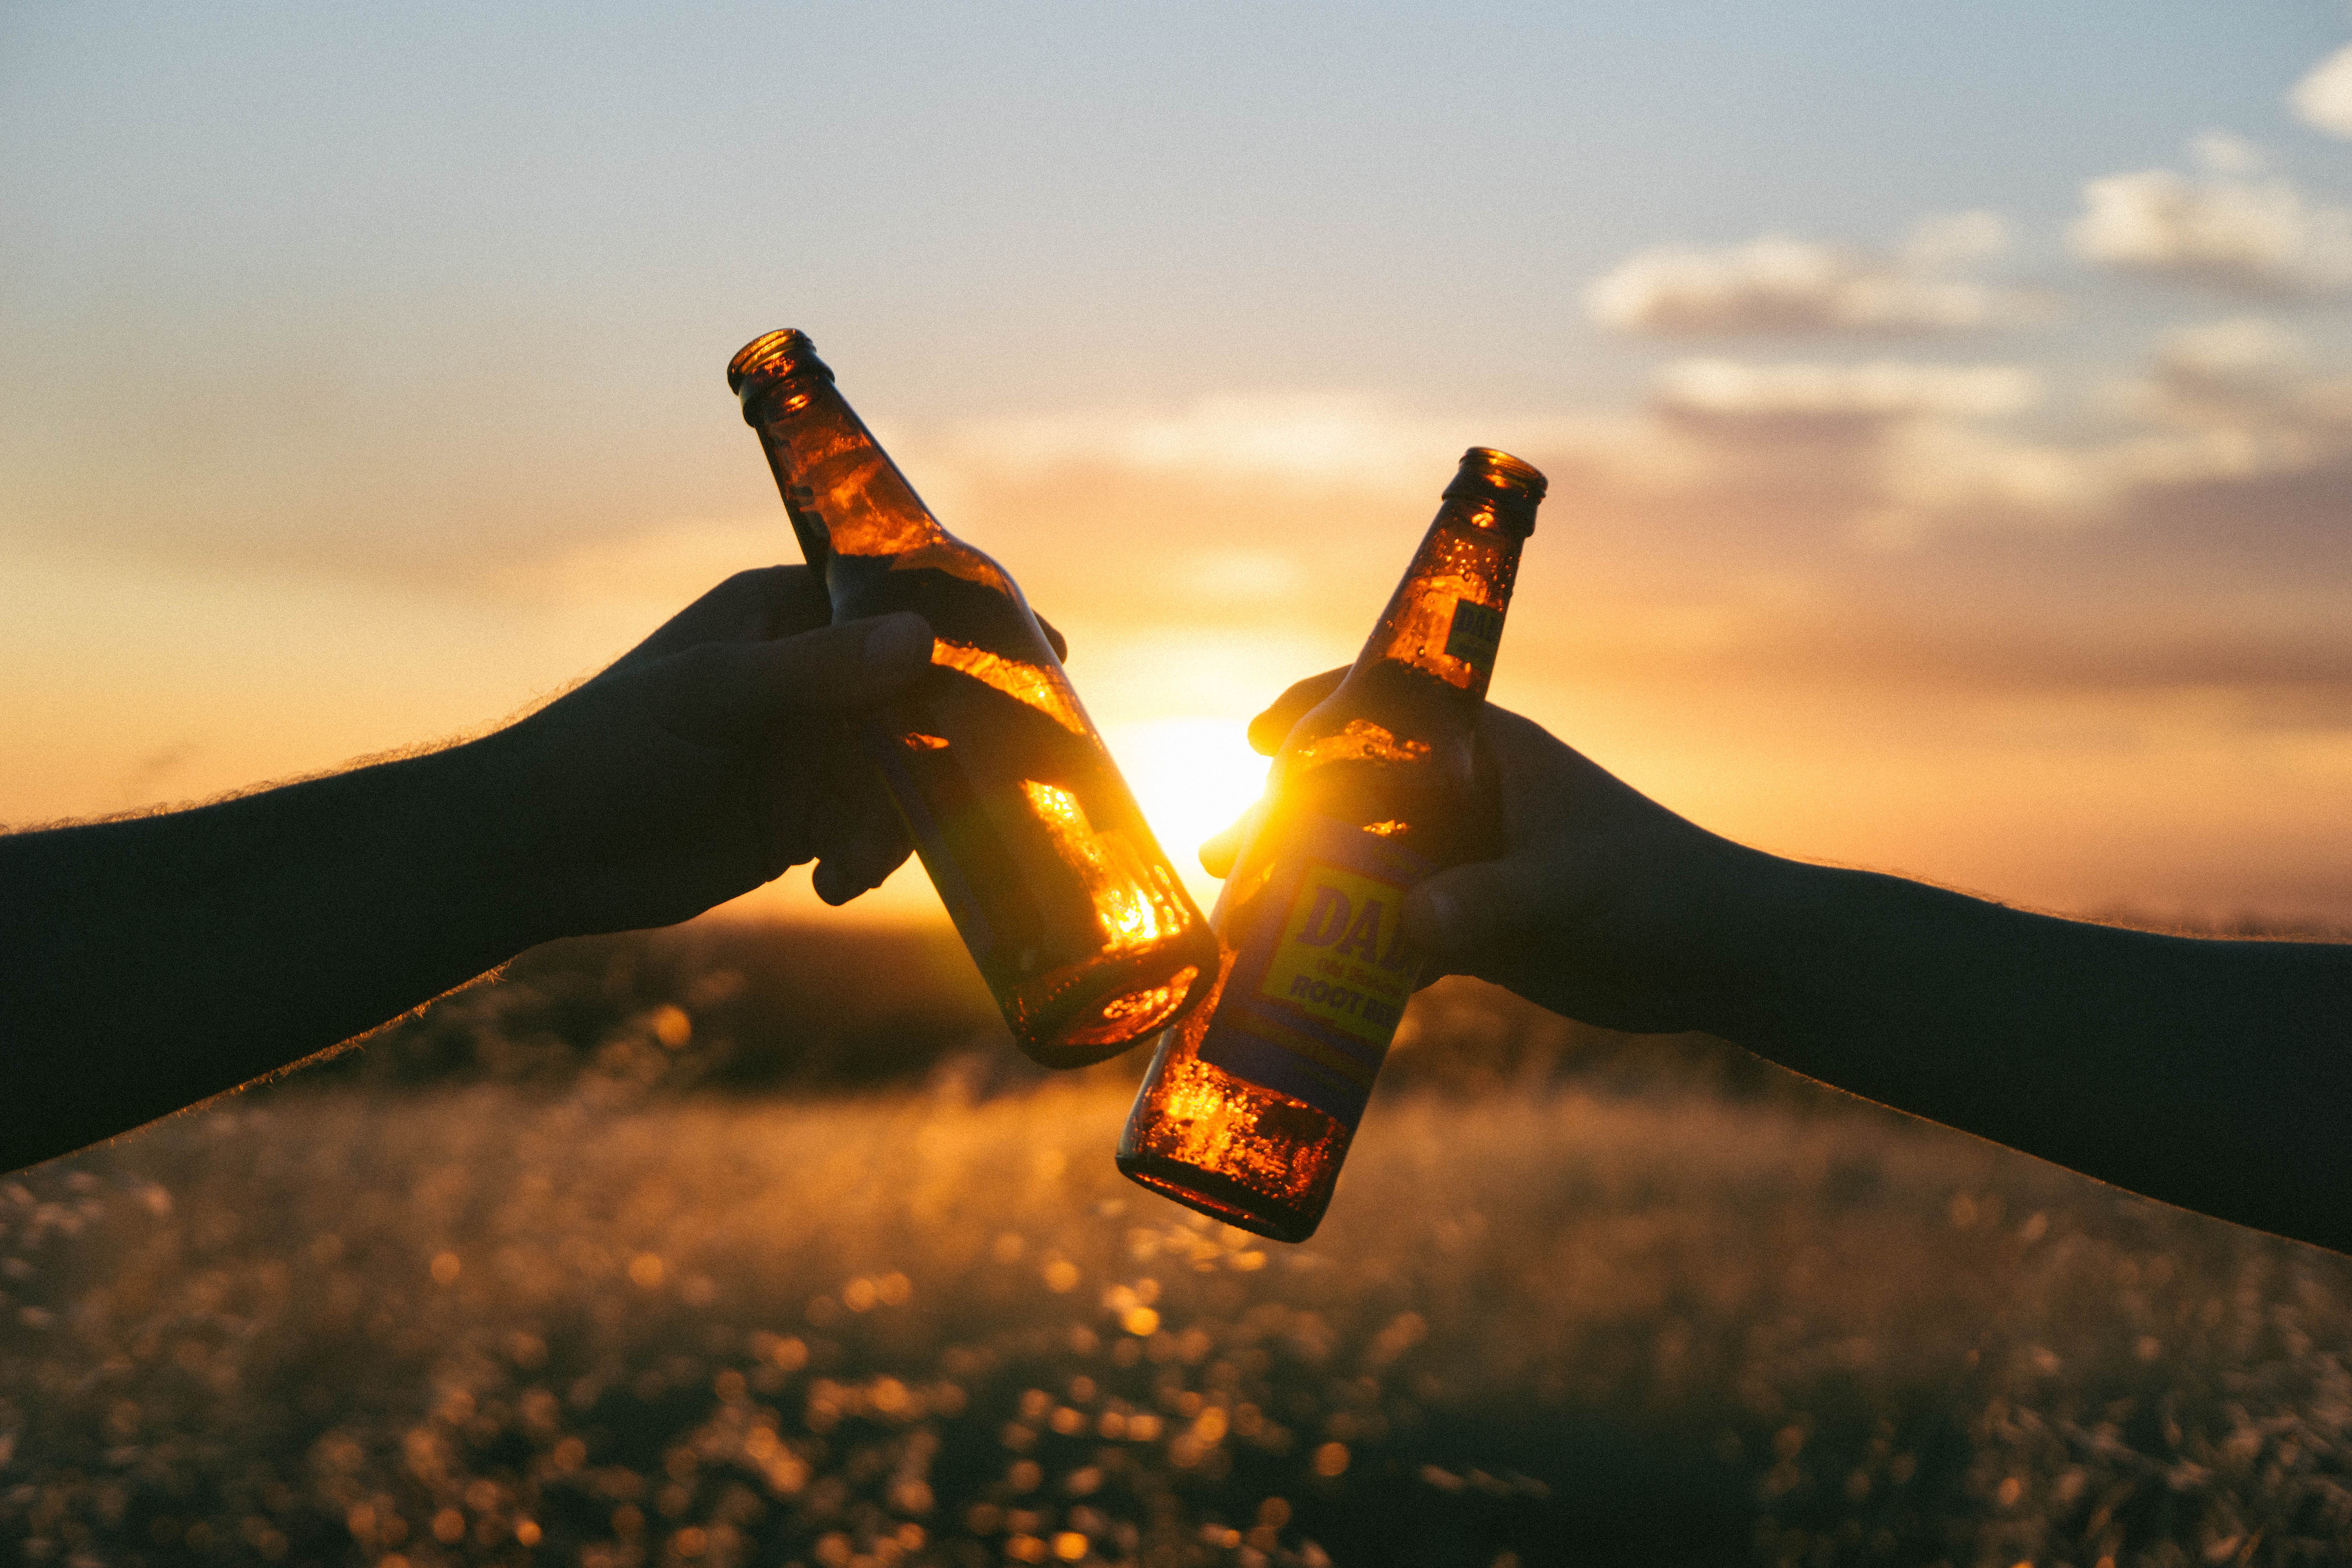
sky, light, hand, finger, water, gesture, sunset, sunlight, heat, photography, atmosphere, cloud, stock photography, sunrise, happy, sun, evening